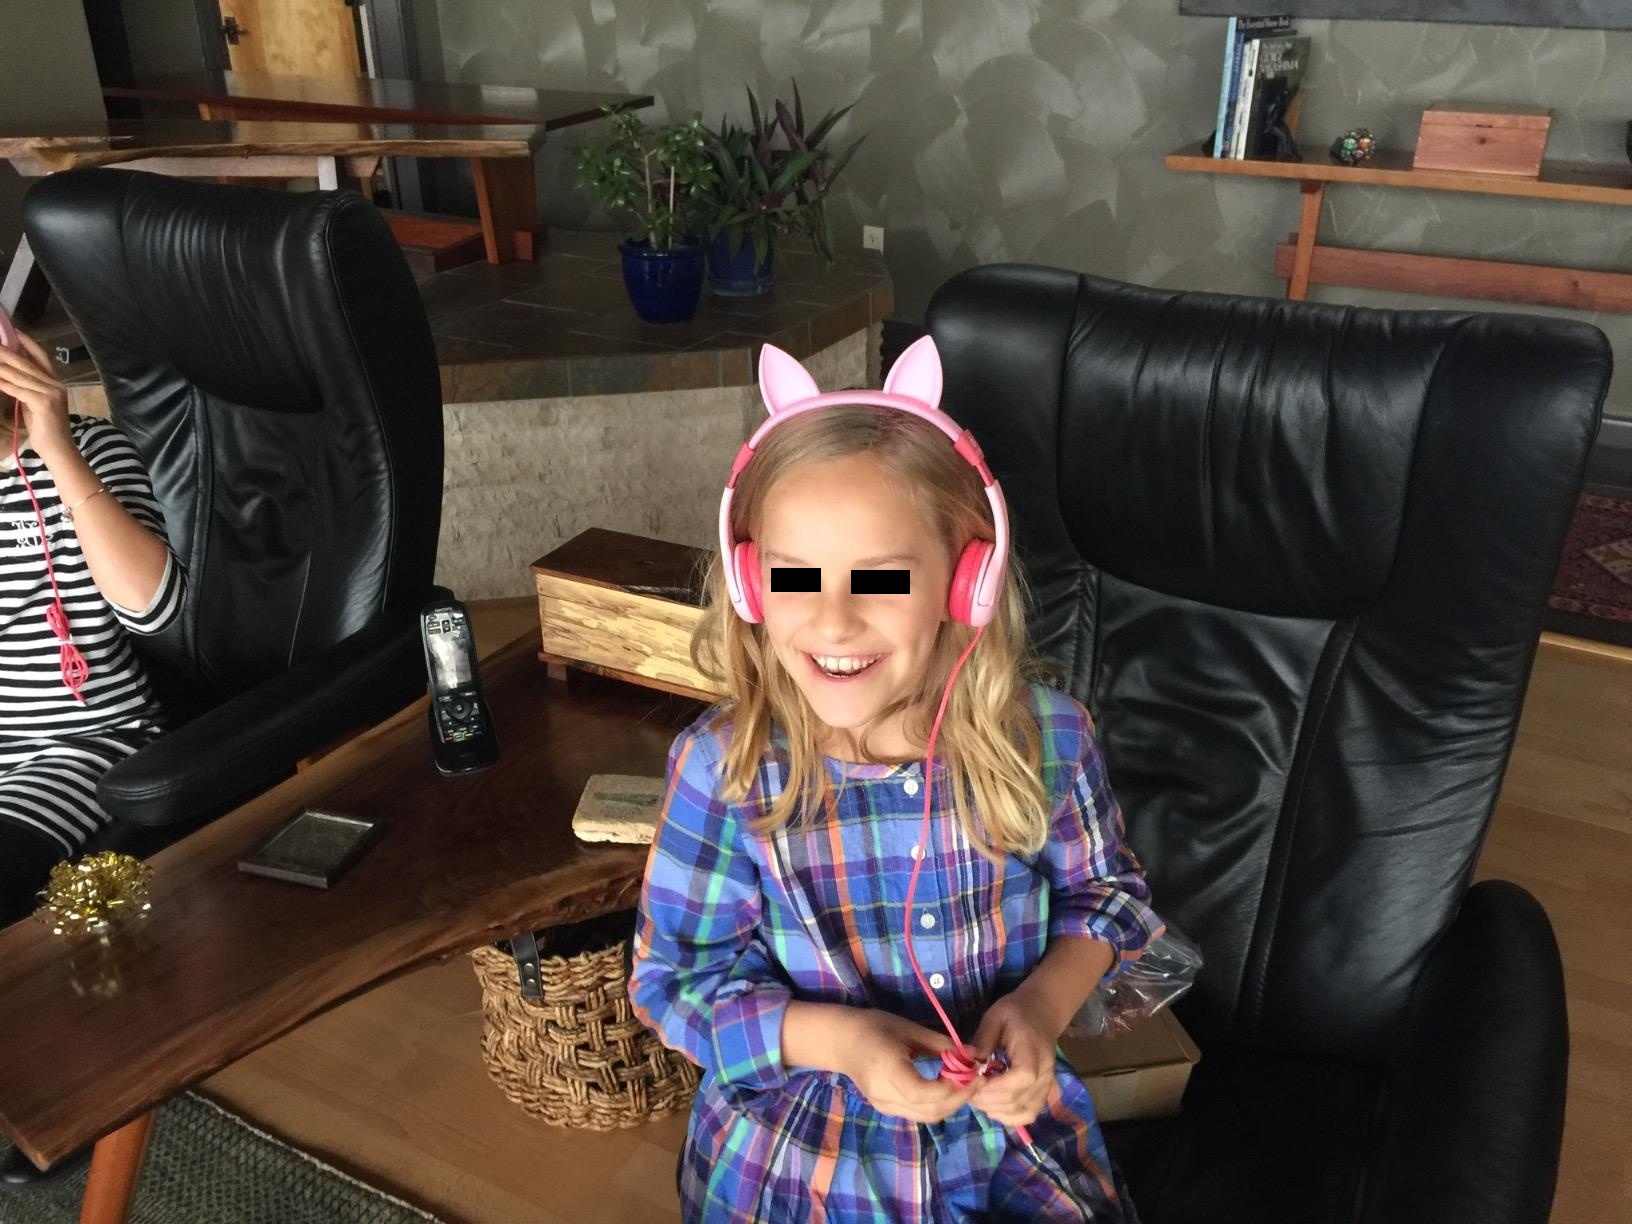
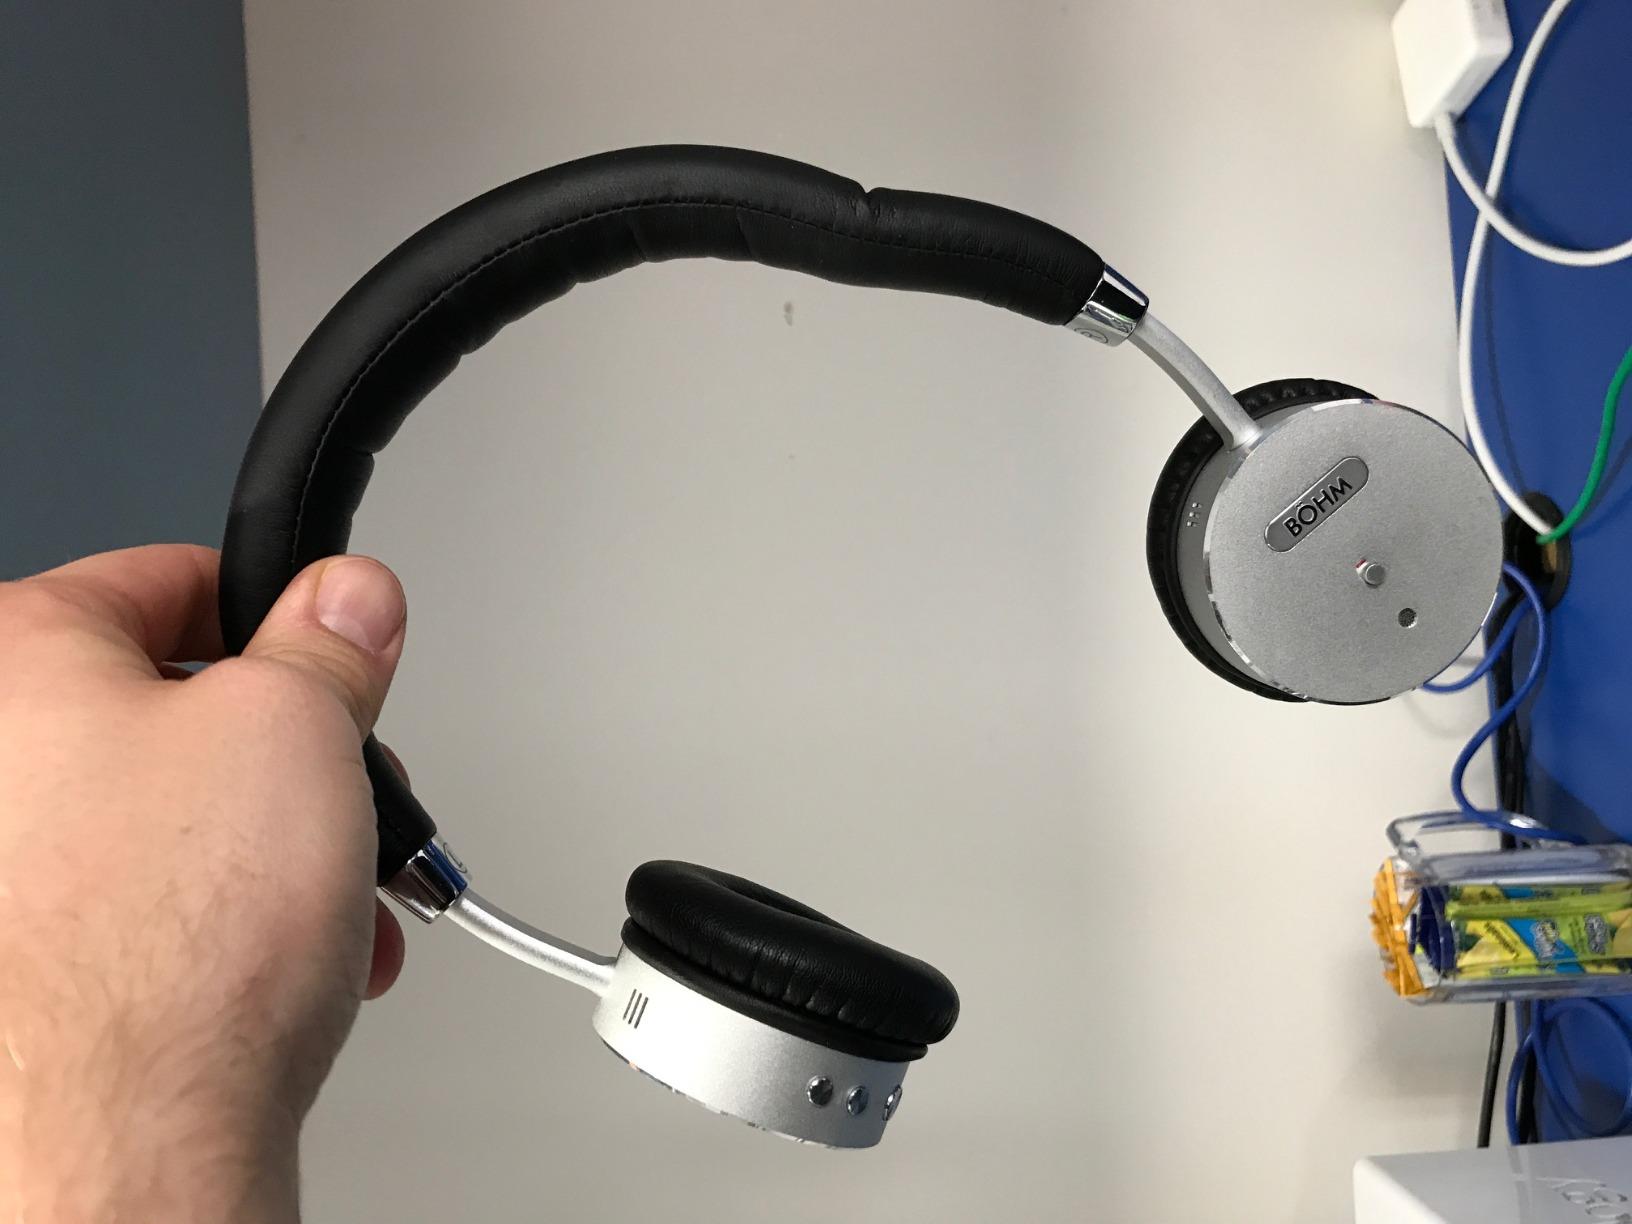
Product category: headphones
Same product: no